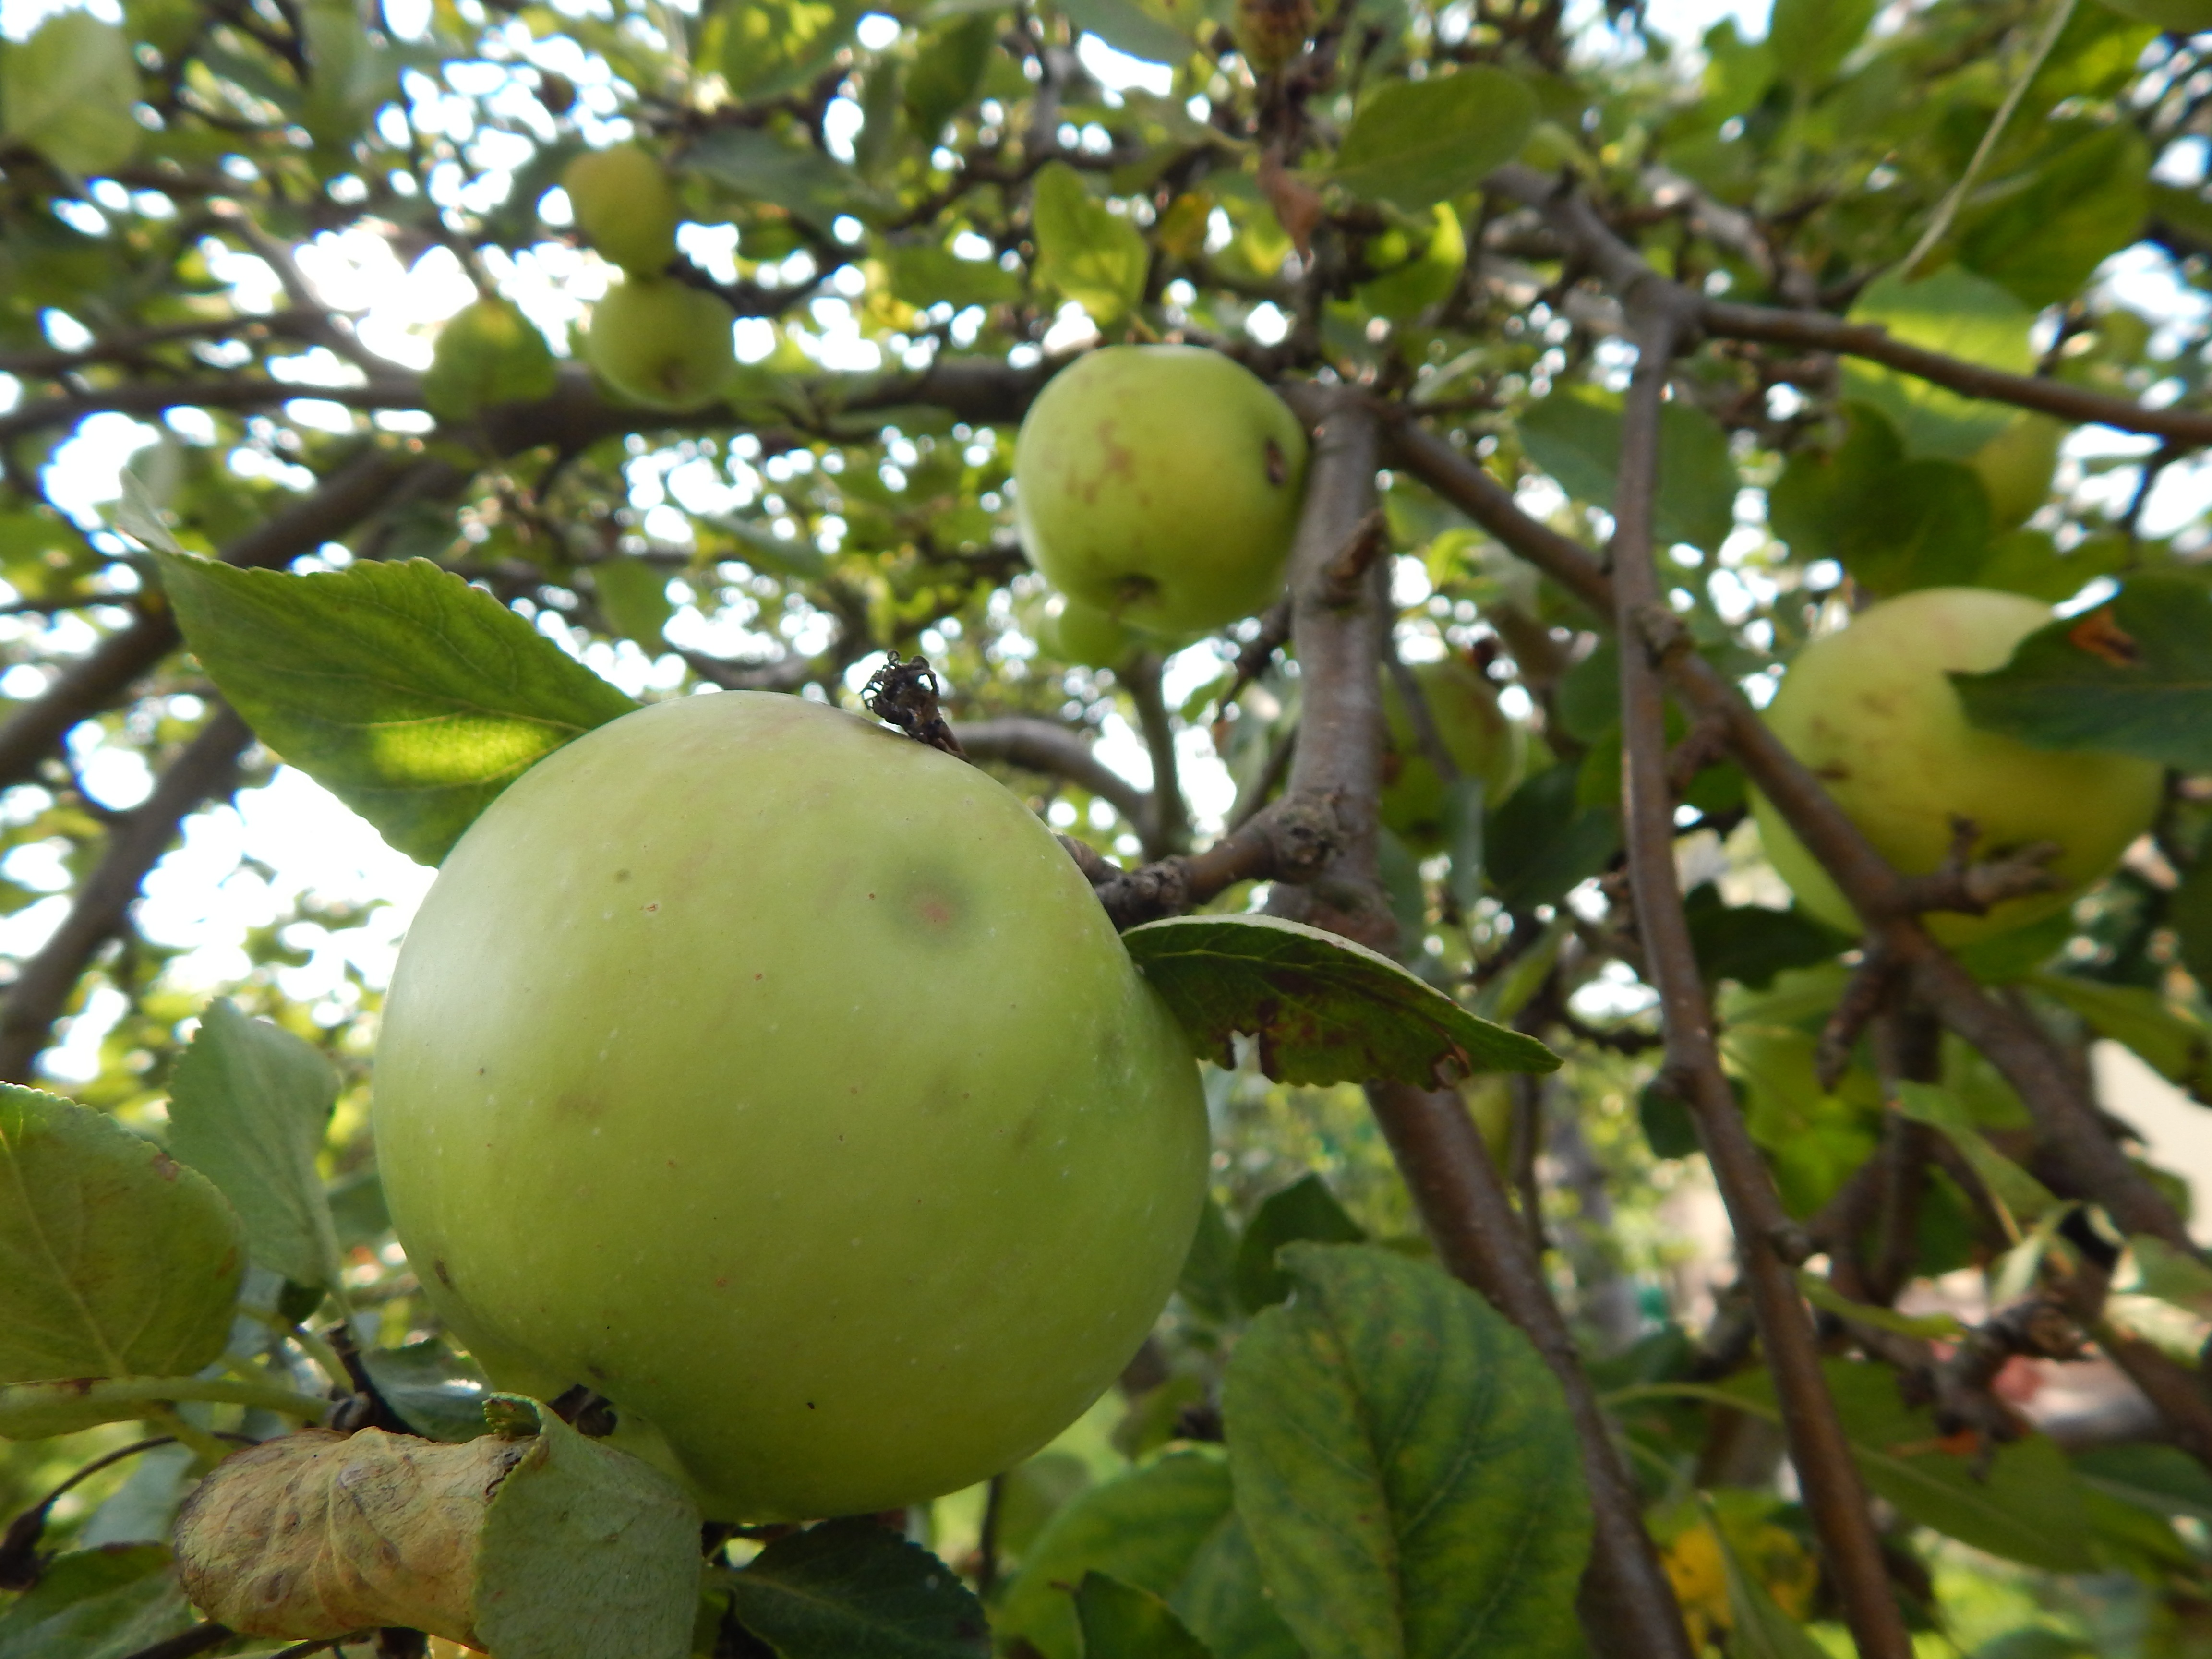
apple, tree, branch, plant, fruit, flower, food, produce, citrus, branch with apples, fruitful apple tree, flowering plant, bitter orange, land plant, pallet pulpwood